Lily Bollinger

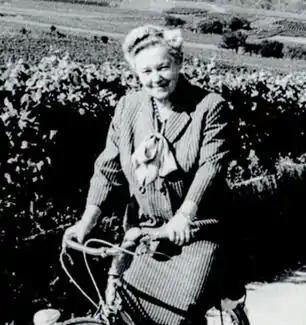

Lily Bollinger (born Élisabeth Law de Lauriston-Boubers; 1899 - 22 February 1977 near Reims, France) was the head of the Bollinger Champagne business from 1941 to 1971.